Swift Current

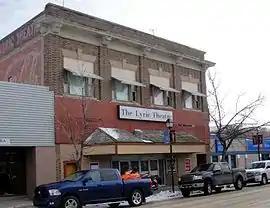
Lyric Theatre in downtown Swift Current

Swift Current is home to Saskatchewan's oldest operational theatre: the Lyric Theatre, built in 1912 at a cost of $50,000 is the "crown jewel" of Swift Current's historical downtown buildings, with instantly recognizable advertisements painted on the north and south sides of the building dating back to the early 1920s. The building has served many functions over the years: at first it housed glamorous vaudeville performances by traveling companies, was later converted into a movie theatre and, in the mid-1980s, a bar and nightclub. A volunteer non-profit group (Southwest Cultural Development Group) purchased the facility in 2005 and is raising money for its preservation while staging cultural events, such as a mock Chautauqua annually in July, since 2008, open mic nights throughout the year, and administering rentals of the building. The current musician in residence is Al Hudec.